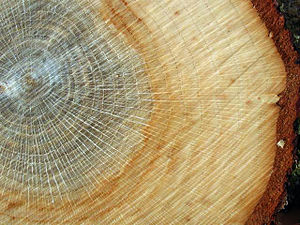
Træbiologi / Træer er bygget som russiske dukker
På tværsnittet er årstilvæksten cirkler af lyst og mørkt ved (årringene), og lige streger af egens spejl.
Eg-tværsnit
Træbiologi er et felt inden for fagene botanik og biologi. Det beskæftiger sig sig med med træernes anatomi, fysiologi og økologi. Dette fagområde var længe belastet af forestillinger, der byggede på menneskets biologi, men i og med Shigos indsats har området siden slutningen af 1980'erne kunnet give videnskabeligt begrundede råd og anvisninger til den fagmæssige behandling af træer.